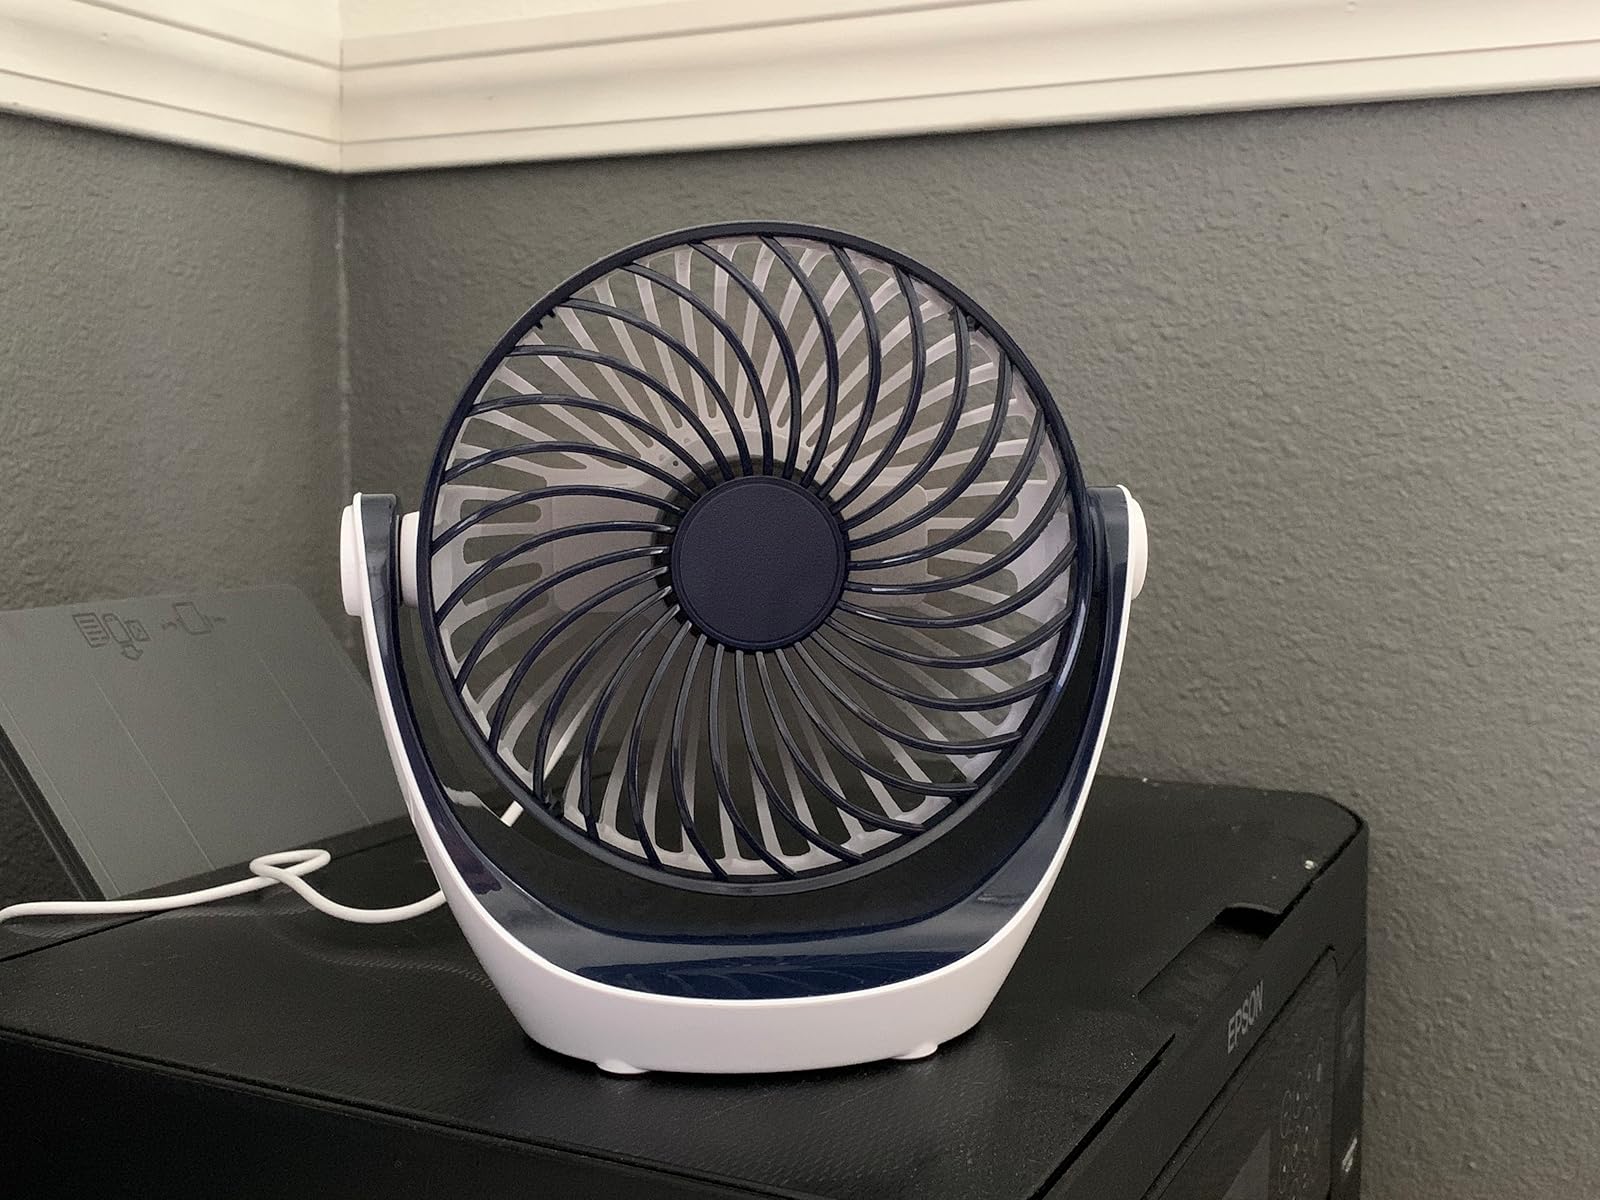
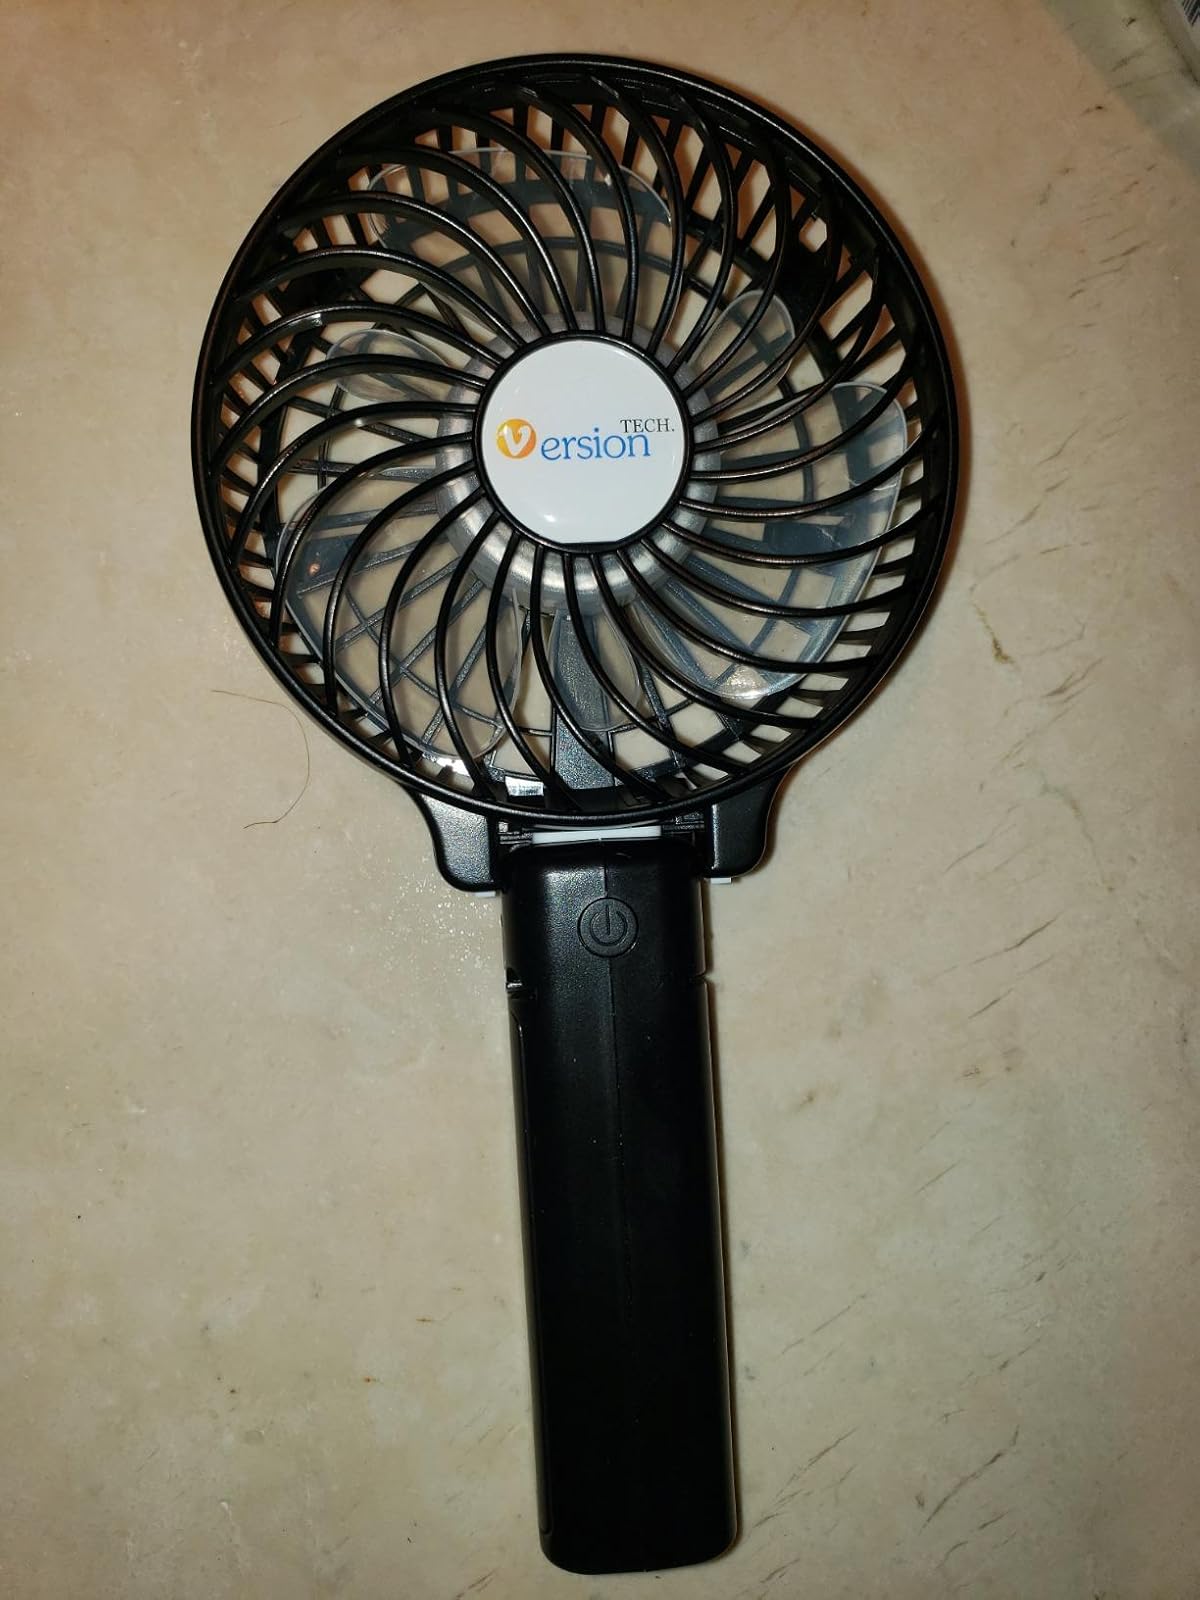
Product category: fan
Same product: no